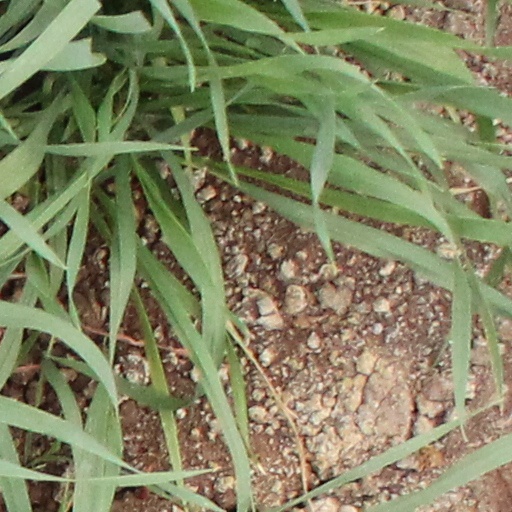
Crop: wheat